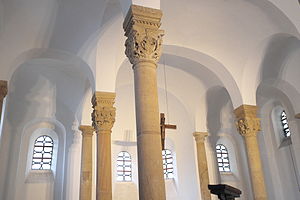
Hallekirke / Kilder
En hallekirke har mindst to skibe af samme eller næsten samme højde.